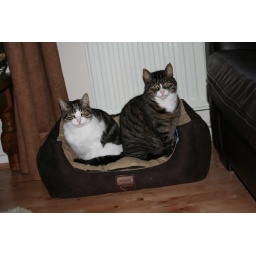
I bought Jasper a new bed and council cat thinks she's got the right to get in it.